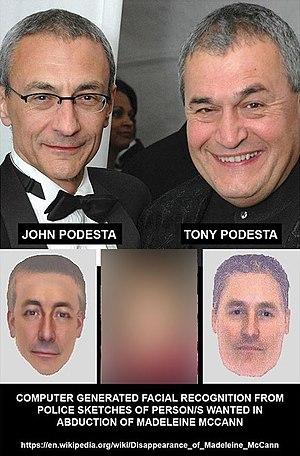
Le Pizzagate est une théorie conspirationniste prétendant qu'il existe un réseau de pédophilie autour de John Podesta, l'ancien directeur de campagne d'Hillary Clinton, par le biais de diverses interprétations et constructions, notamment en rapport avec une pizzeria et des courriels privés divulgués par WikiLeaks. Cette théorie du complot a émergé sur internet, et particulièrement sur les sites 4chan et Reddit, en novembre 2016.
La disparition de Madeleine McCann, fillette britannique de presque quatre ans s'est produite durant la soirée du jeudi 3 mai 2007 à Praia da Luz en Algarve au Portugal où sa famille était en vacances. Sa disparition a donné lieu à une importante couverture médiatique en Europe. Mais après différentes enquêtes portugaise et britannique, cette disparition n'a toujours pas été élucidée.